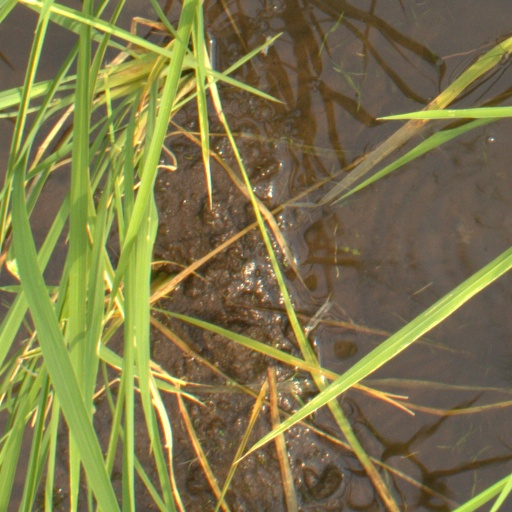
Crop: rice